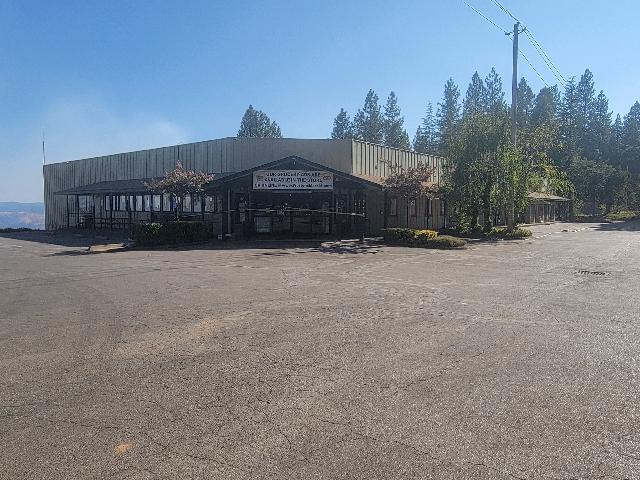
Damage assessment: no_damage